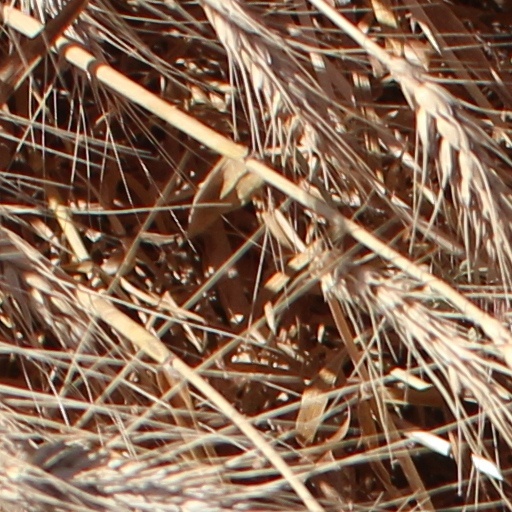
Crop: wheat